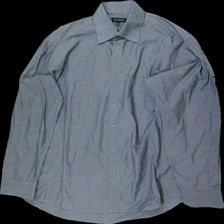
View: front
Type: Shirt
Category: Men
Brand: Not in the list
Brand text on label: Shirt industry
Colors: Grey
Material: 55% bomull 45% polyester
Cut: Regular
Size: M
Season: All
Stains: Minor
Damage: lite smutsigt
Damage location: top center
Price range: <50
Recommended usage: Reuse
Description: skjorta